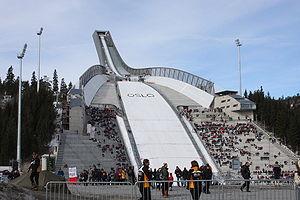
Oslo est la capitale d'État de la Norvège. La ville s'est appelée Christiania de 1624 à 1924, selon l'ancienne graphie latine héritée du danois, ou communément Kristiania en dano-norvégien. Le 1ᵉʳ janvier 1925, elle a officiellement repris le nom d'un modeste faubourg, site historique de la première ville, fondée au fond de l'Oslofjord par Harald III et promue capitale royale sous Håkon V.